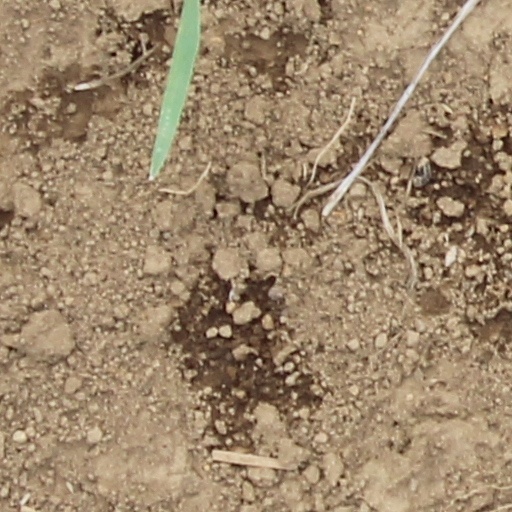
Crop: wheat